Watermill at Opwetten

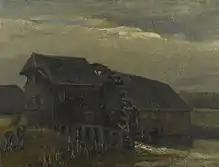
"Water Mill at Opwetten", by Vincent van Gogh, 1884 (F48)

The gristmill was built in the early 11th century along the river Kleine Dommel, by monks of a Benedictine monastery in Sint-Truiden, Belgium. In the 14th century the mill was owned by the lords and ladies of the heerlijkheid Cuijk and Mierlo, and was a "banmolen", meaning peasants in the locality were obligated to use this mill to grind their wheat.